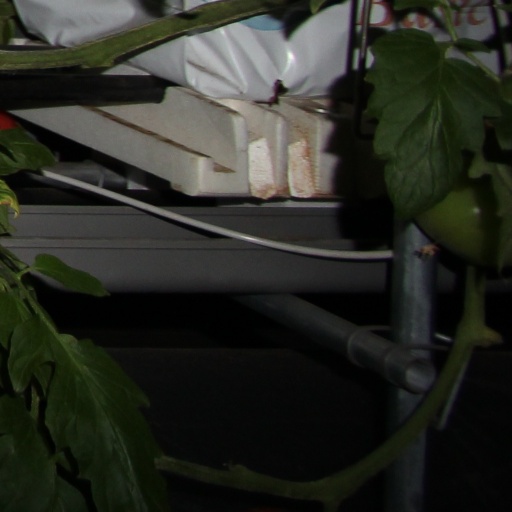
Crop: tomato